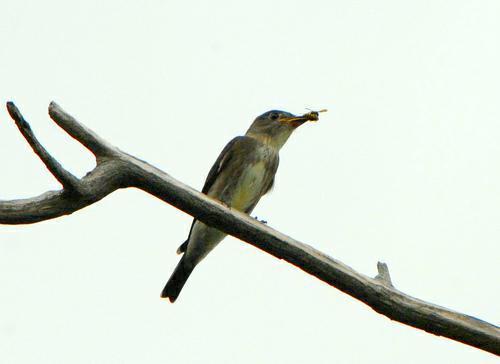
A photo of a olive sided flycatcher